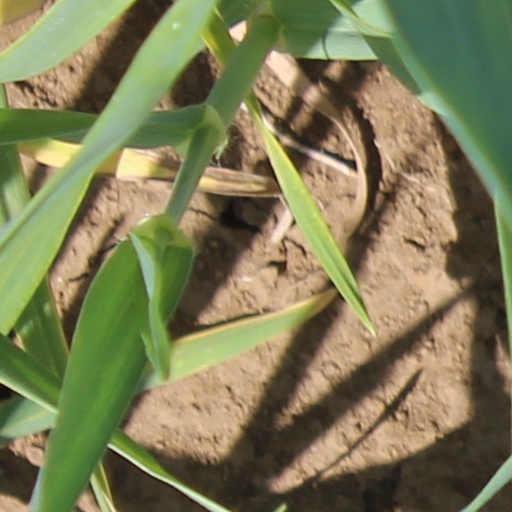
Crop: wheat